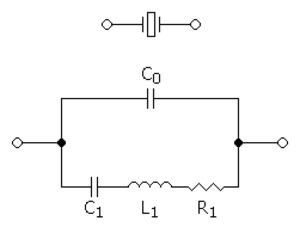
En électronique, un quartz est un composant électronique qui possède comme propriété utile d'osciller à une fréquence stable lorsqu'il est stimulé électriquement. Les propriétés piézoélectriques remarquables du minéral de quartz permettent d'obtenir des fréquences d'oscillation très précises, qui en font un élément important en électronique numérique ainsi qu'en électronique analogique.